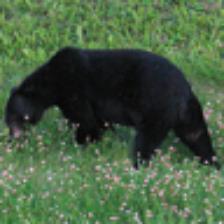
Label: NonHuman